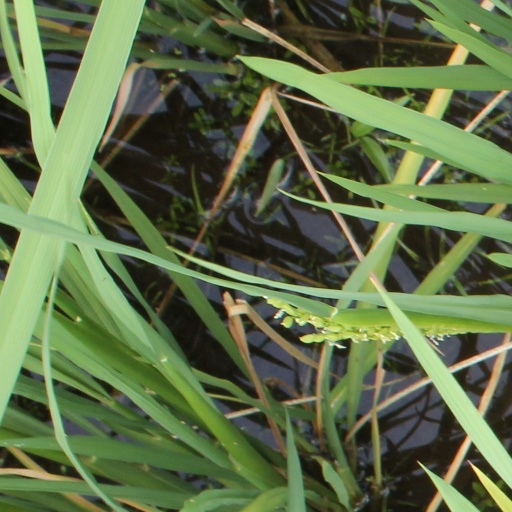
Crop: rice